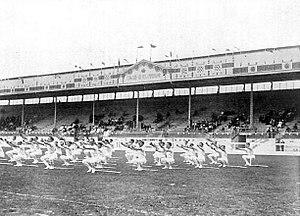
L'équipe de France de gymnastique, lors des JO de 1908.
La gymnastique en France est essentiellement régie par la Fédération française de gymnastique, celle-ci étant affiliée à l'Union européenne de gymnastique ainsi qu'à la Fédération internationale de gymnastique. Plusieurs disciplines y sont représentées parmi lesquelles la gymnastique artistique masculine, la gymnastique artistique féminine, la gymnastique rythmique, le trampoline, le tumbling, la gymnastique acrobatique et la gymnastique aérobic.